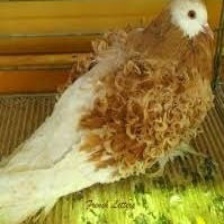
Species: FRILL BACK PIGEON
Scientific name: COLUMBA LIVIA DOMESTICA